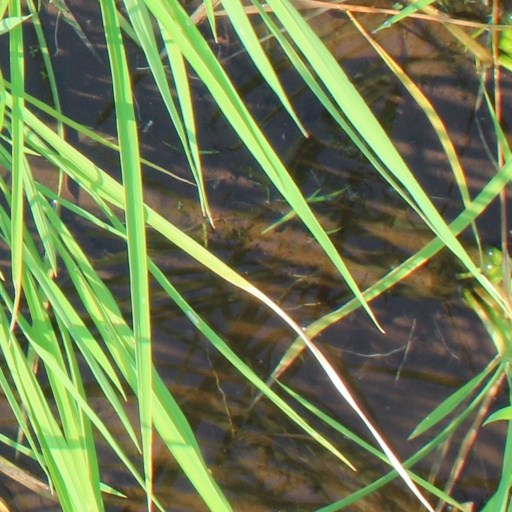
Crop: rice